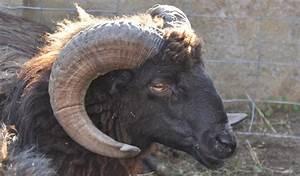
sheep